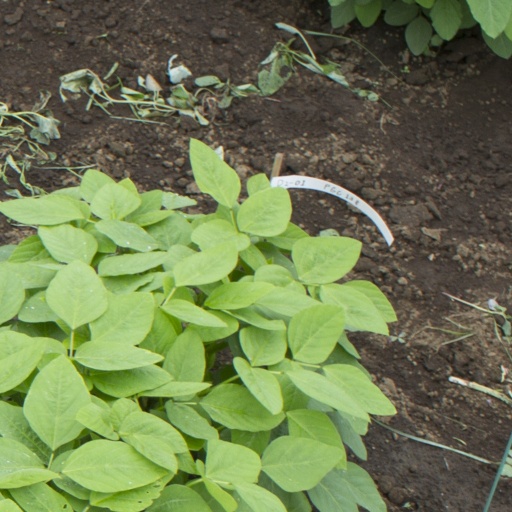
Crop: soybean